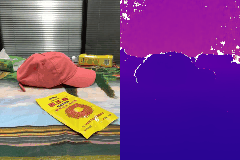
Label: hat